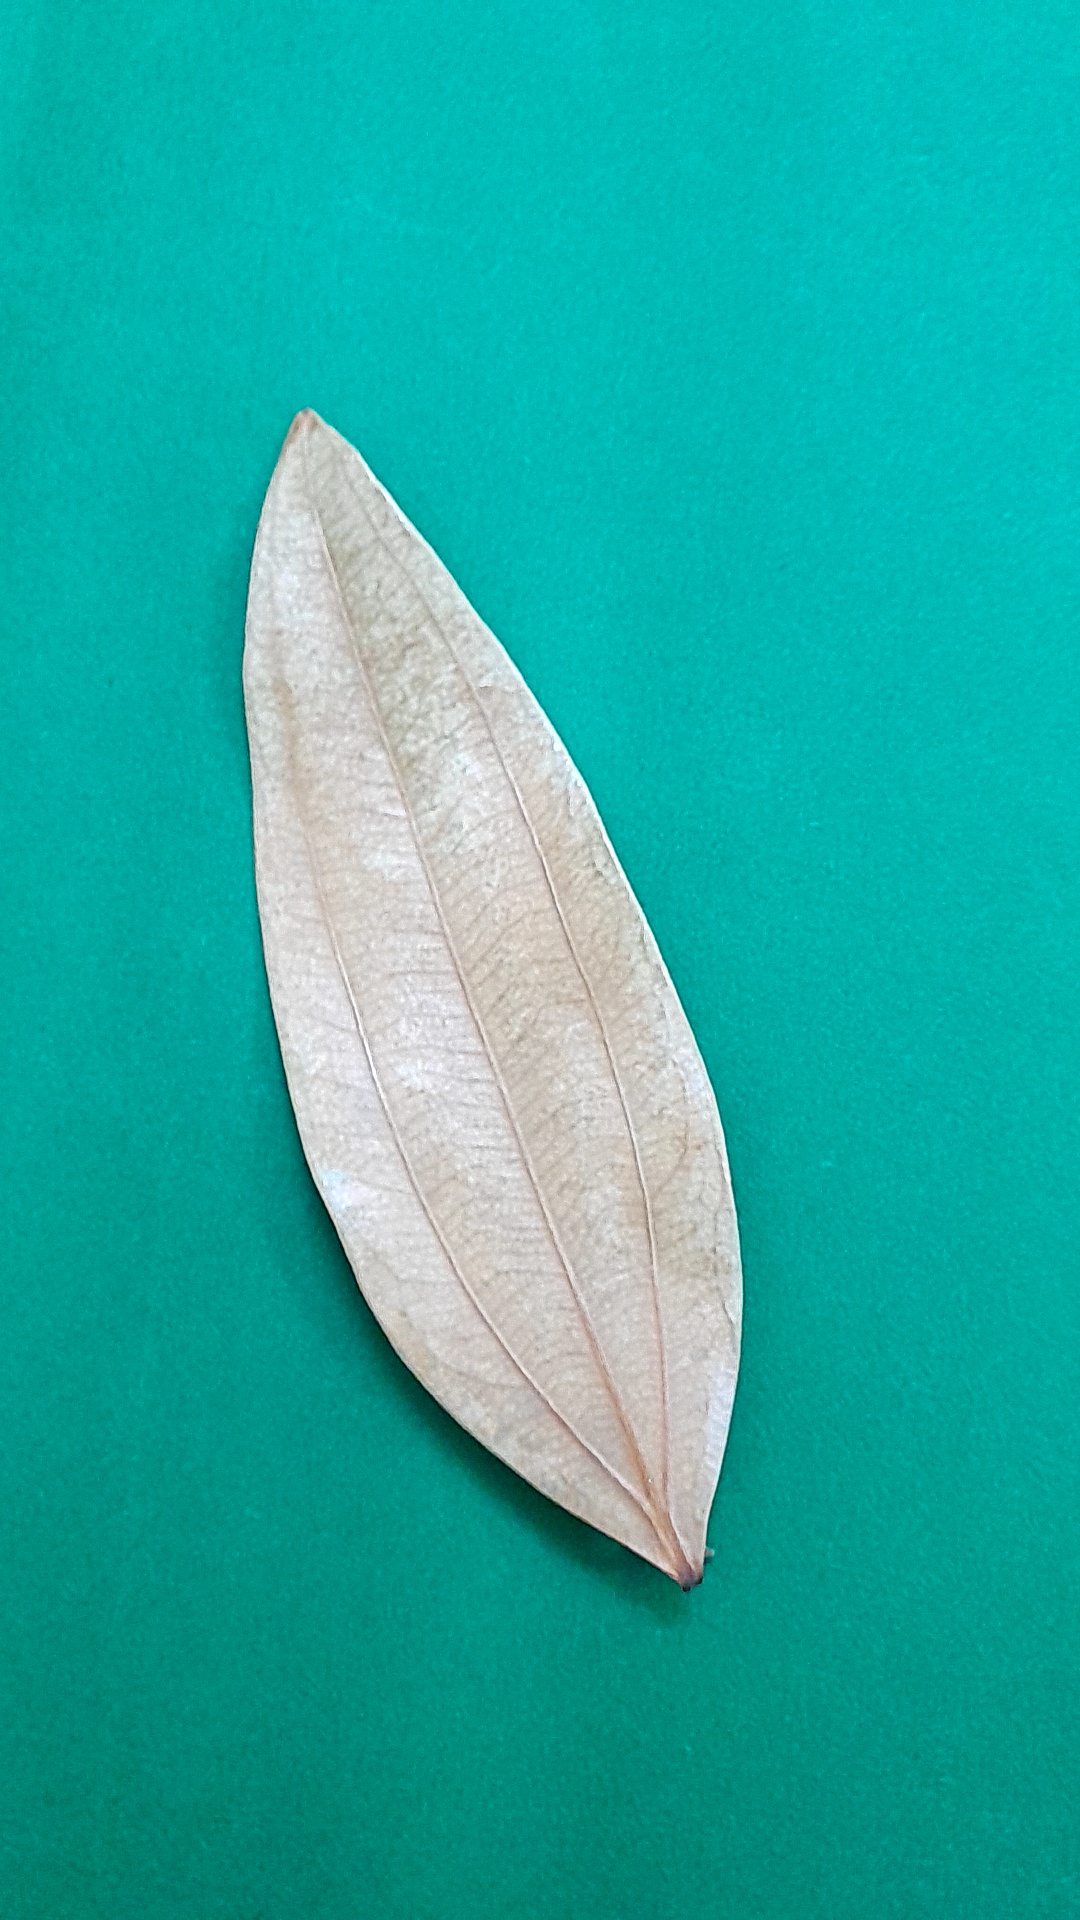
Label: Dry Leaf